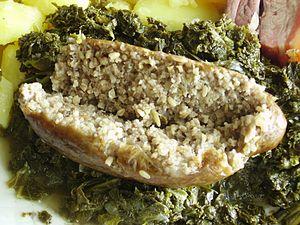
La Pinkelwurst ou Pinkel est une saucisse fumée à base de gruau, typique des régions du nord de l'Allemagne, particulièrement dans les environs des villes d'Oldenbourg, Brême et Osnabrück, ainsi que dans les régions de Frise et de Frise orientale.